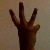
The image shows a hand gesture representing the number 6 in Indian Sign Language.